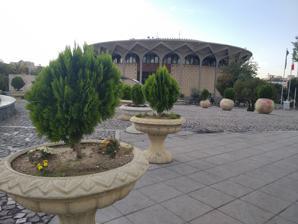
Building: City Theater of Tehran
Country: Iran
Year built: 1972
Performing arts complex in Tehran, Iran City Theater, Tehran The City Theater ( Persian : تئاتر شهر , Teātr-e Šahr ) is a performing arts complex in Tehran , the capital of Iran . It was built with the initiative of Shahbanu Farah Pahlavi under the rule of Mohammad Reza Pahlavi , the last Shah of Iran. It contains several performance spaces including the halls of Cheharsou, Qashqai, Sayeh, the performance studio, and the main hall. The complex was designed by architect Ali Sardar Afkhami in the 1960s, and opened in 1972. After the 1979 Revolution , the Ministry of Culture and Islamic Guidance has overseen its operation. City Theater of Tehran is closed on Saturdays. References